T Centauri

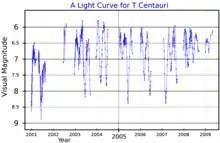
A visual band light curve for T Centauri, plotted from "ASAS" data

T Centauri is a variable star located in the far southern constellation Centaurus. It varies between magnitudes 5.56 and 8.44 over 181.4 days, making it intermittently visible to the naked eye. Pulsating between spectral classes K0:e and M4II:e, it has been classed as a semiregular variable, though Sebastian Otero of the American Association of Variable Star Observers has noted its curve more aligned with RV Tauri variable stars and has classified it as one.